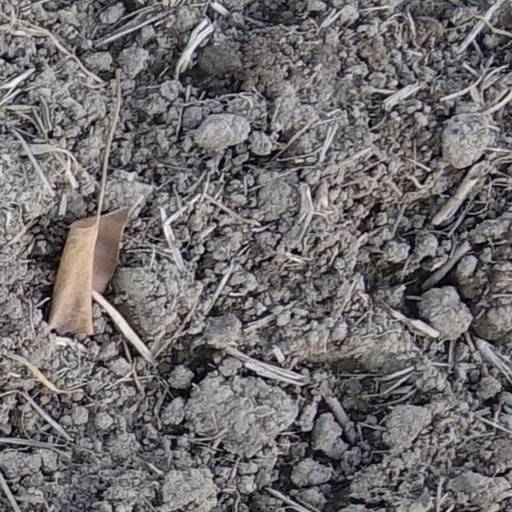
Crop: wheat